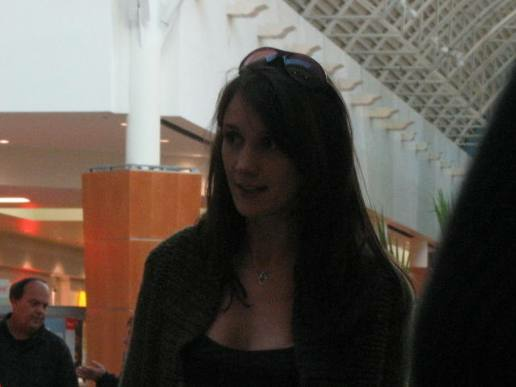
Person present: Yes